St Neots

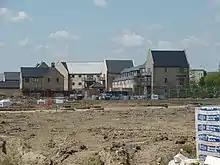
Housebuilding in progress, Wintringham, St Neots

St Neots Museum is housed in the town's former Victorian Police Station and Magistrates Court. It has local history collections covering the town's rich past including a display about James Toller, the Eynesbury Giant, a resident from the 18th century who measured over 8 ft in height. There is also a gallery with temporary exhibitions by local creatives including fine art, ceramics, sculpture and illustration. The museum organises a variety of specialist and family events from walks, talks, one-day festivals, temporary and touring exhibitions.